FC Bayern Munich

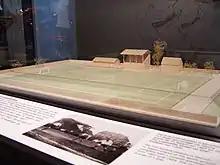
Model of Bayern's first stadium, their home from 1906 to 1924

Jupp Heynckes was hired as coach in 1987, but after two consecutive championships in 1988–89 and 1989–90, Bayern's form dipped. After finishing second in 1990–91, the club finished just five points above the relegation places in 1991–92. In 1993–94, Bayern was eliminated in the UEFA Cup second round to Premier League side Norwich City, who were the only English club to beat Bayern at the Olympiastadion during Bayern's time playing there. Franz Beckenbauer took over for the second half of the 1993–94 season, winning the championship again after a four-year gap. Beckenbauer was then appointed club president.